Criticism of science

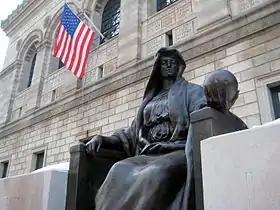
Personification of "Science" in front of the Boston Public Library

Criticism of science addresses problems within science in order to improve science as a whole and its role in society. Criticisms come from philosophy, from social movements like feminism, and from within science itself.